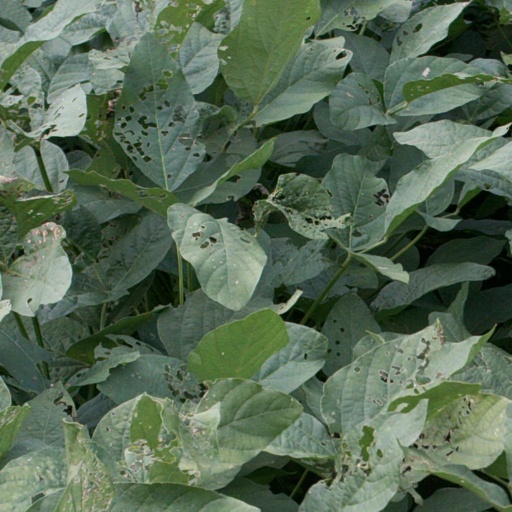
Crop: soybean